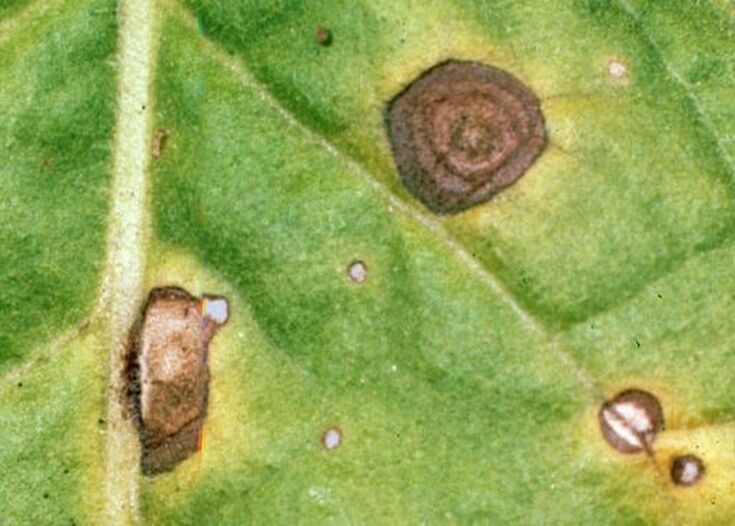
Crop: unknown
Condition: cabbage_cabbage_alternaria_spot